Circus Diablo

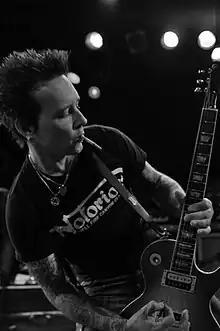
Billy Morrison live in concert

Circus Diablo is an American rock band formed in early 2006 by Billy Morrison (vocals), Billy Duffy (lead guitar) and Ricky Warwick (rhythm guitar). Fuel frontman Brett Scallions and Velvet Revolver drummer Matt Sorum subsequently joined the band on bass and drums, respectively. To date, Circus Diablo have released one studio album, entitled "Circus Diablo".